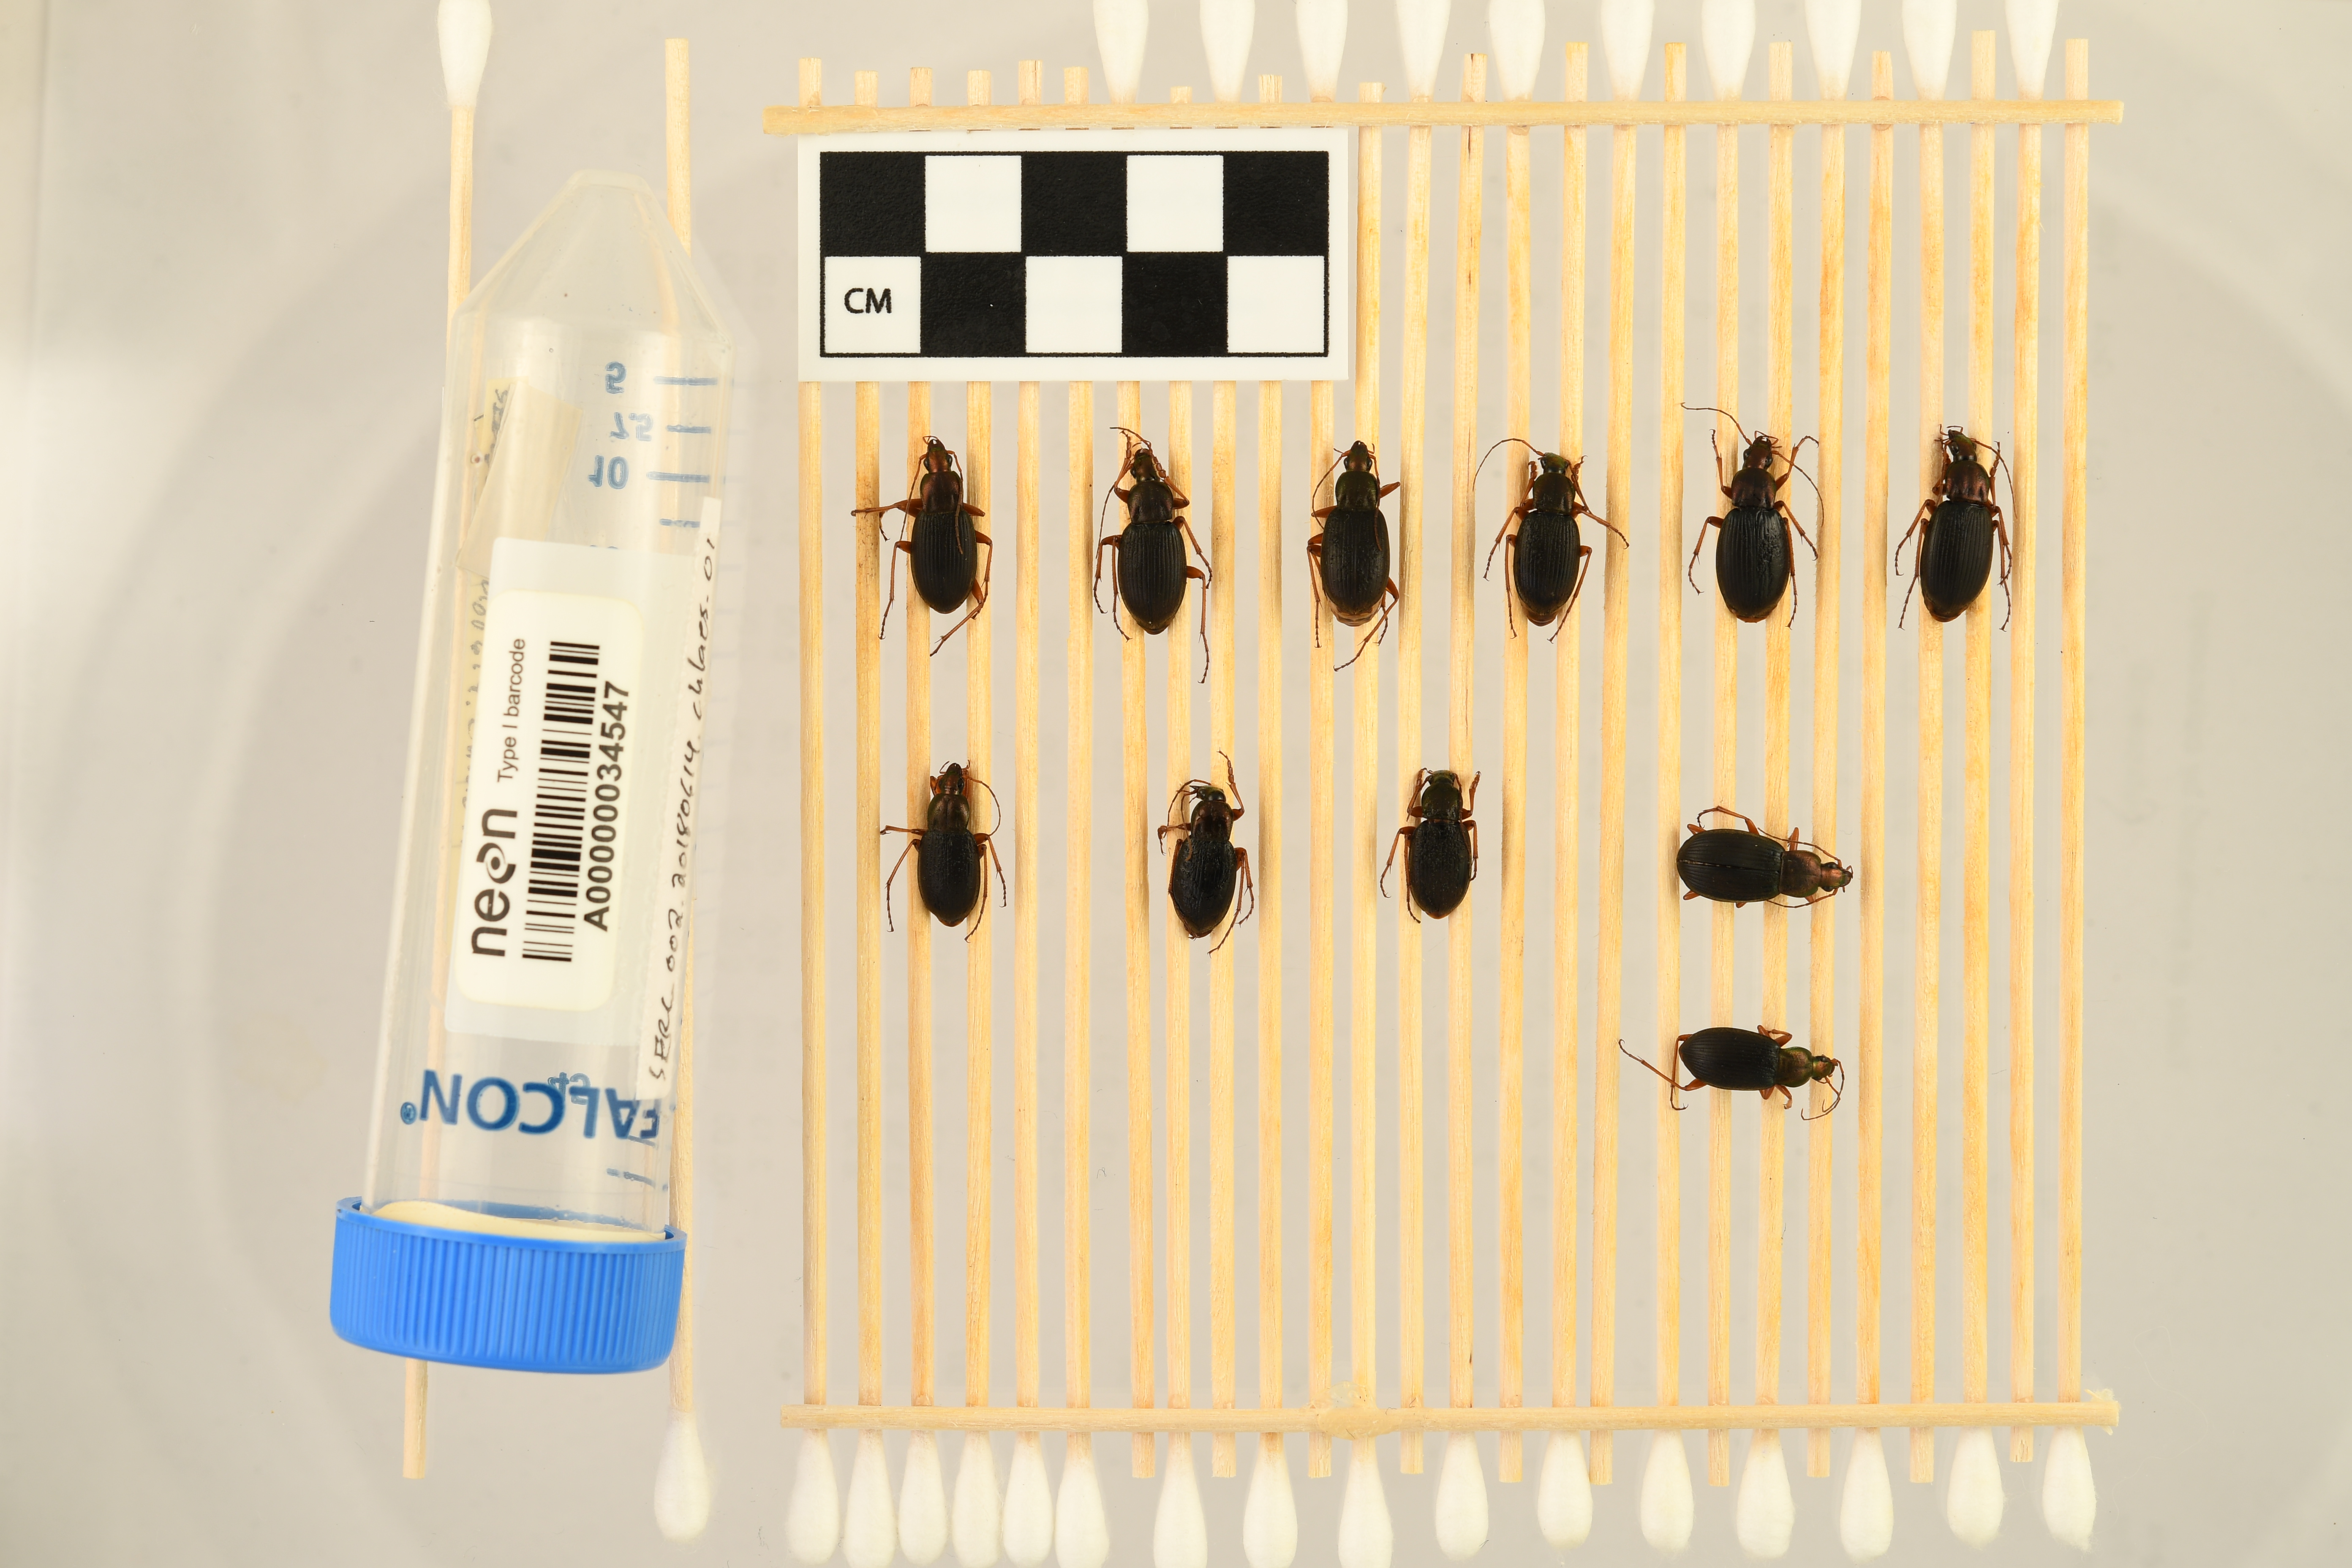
Chlaenius aestivus — Smithsonian Environmental Research Center NEON, plot SERC_002. Beetle 11, ElytraLength: 1.011 cm (lying flat: Yes)

Chlaenius aestivus — Smithsonian Environmental Research Center NEON, plot SERC_002. Beetle 11, ElytraWidth: 0.4395 cm (lying flat: Yes)